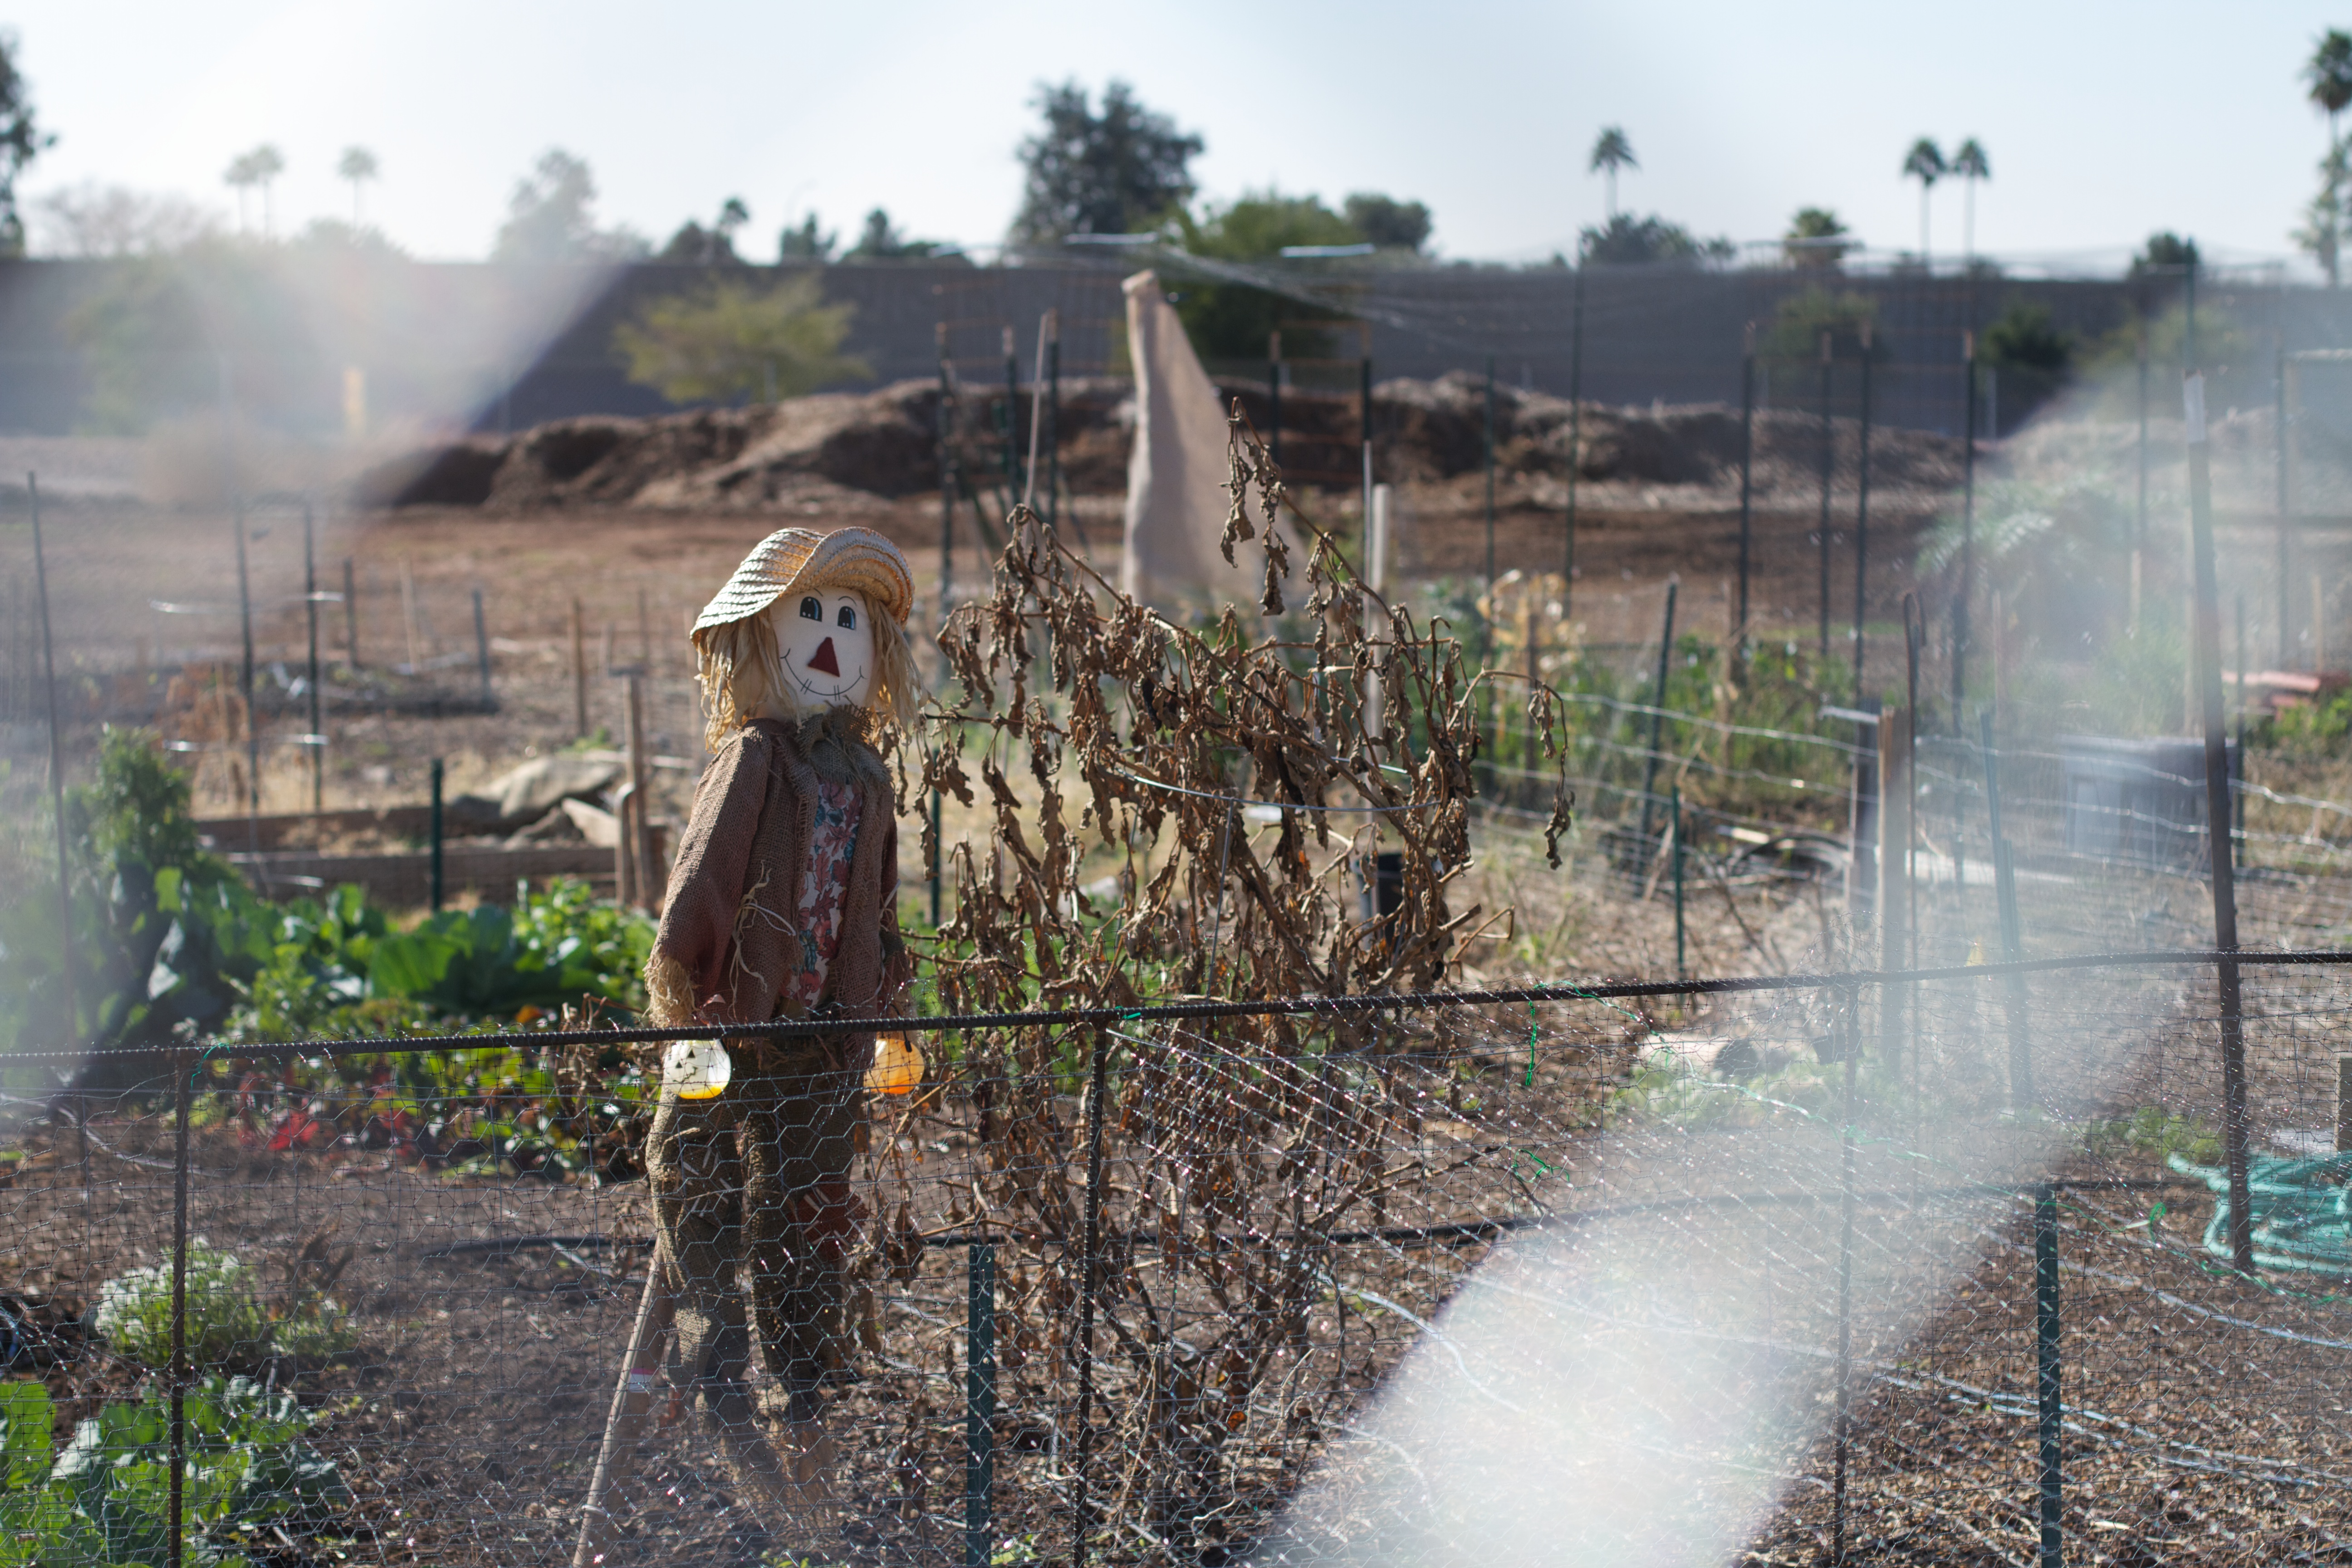
agriculture